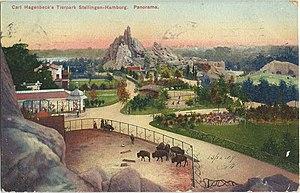
Vue de Hambourg au début du XXe siècle (carte postale).